Maanyanmar

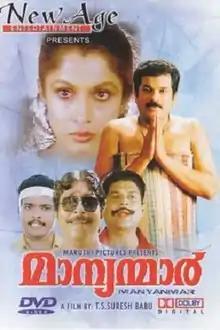

Maanyanmaar is a 1992 Indian Malayalam-language crime drama film directed by T. S. Suresh Babu and written by Dennis Joseph. The plot revolves around two petty thieves who are on a run after being released on parole for a week. It features Mukesh, Sreenivasan, Jagadeesh, Ramya Krishnan, Jagathi Sreekumar, Rajan P. Dev and Vijayaraghavan.